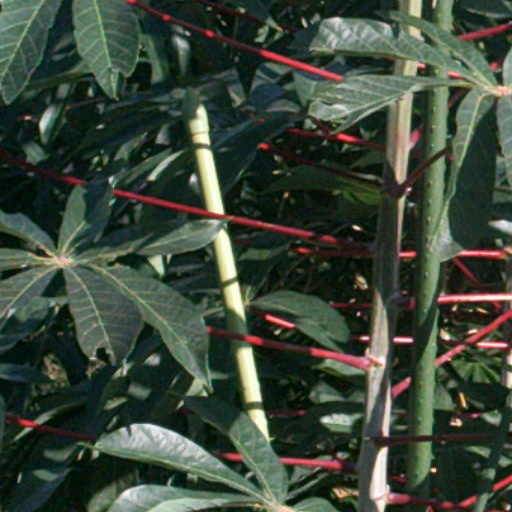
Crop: cassava